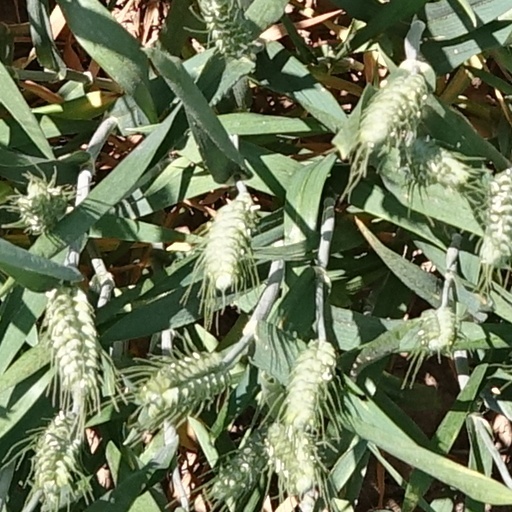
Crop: wheat